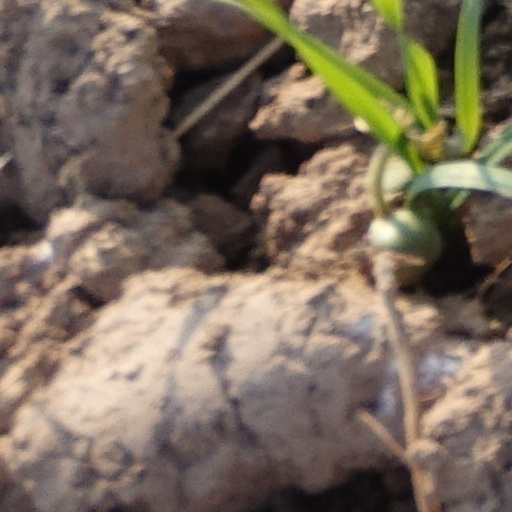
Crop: wheat